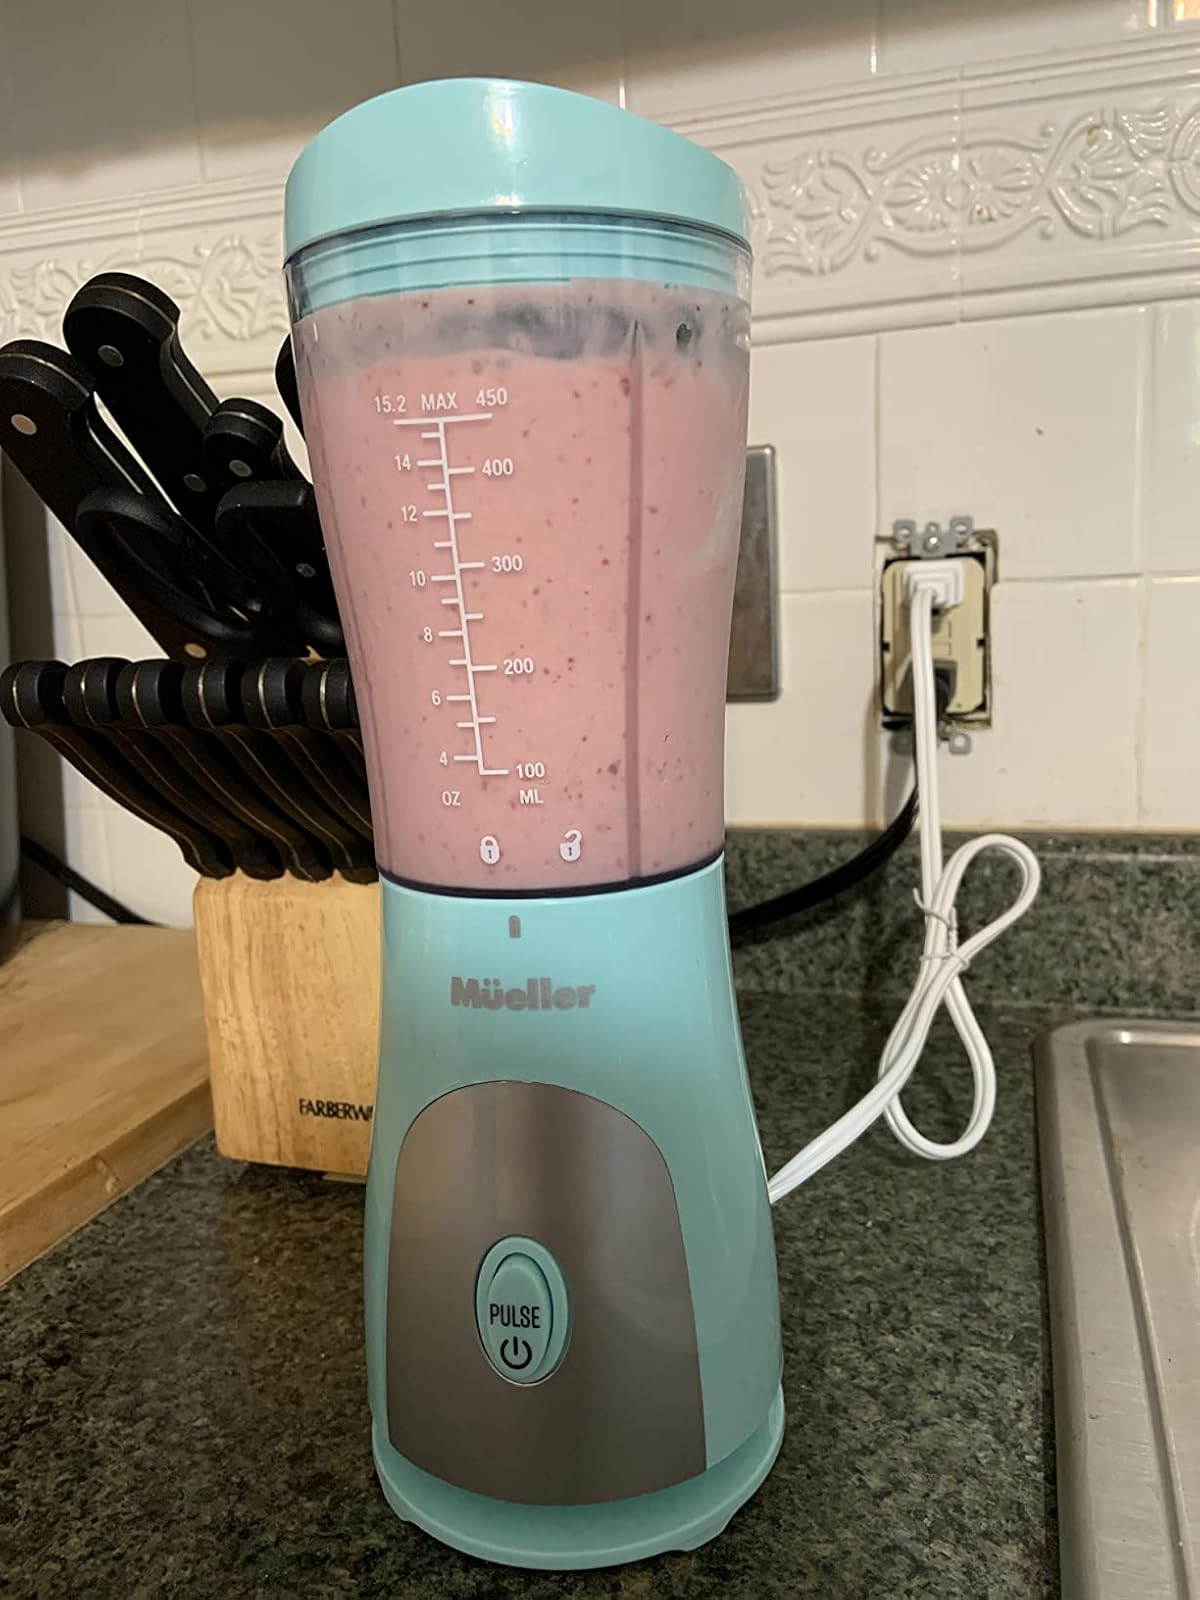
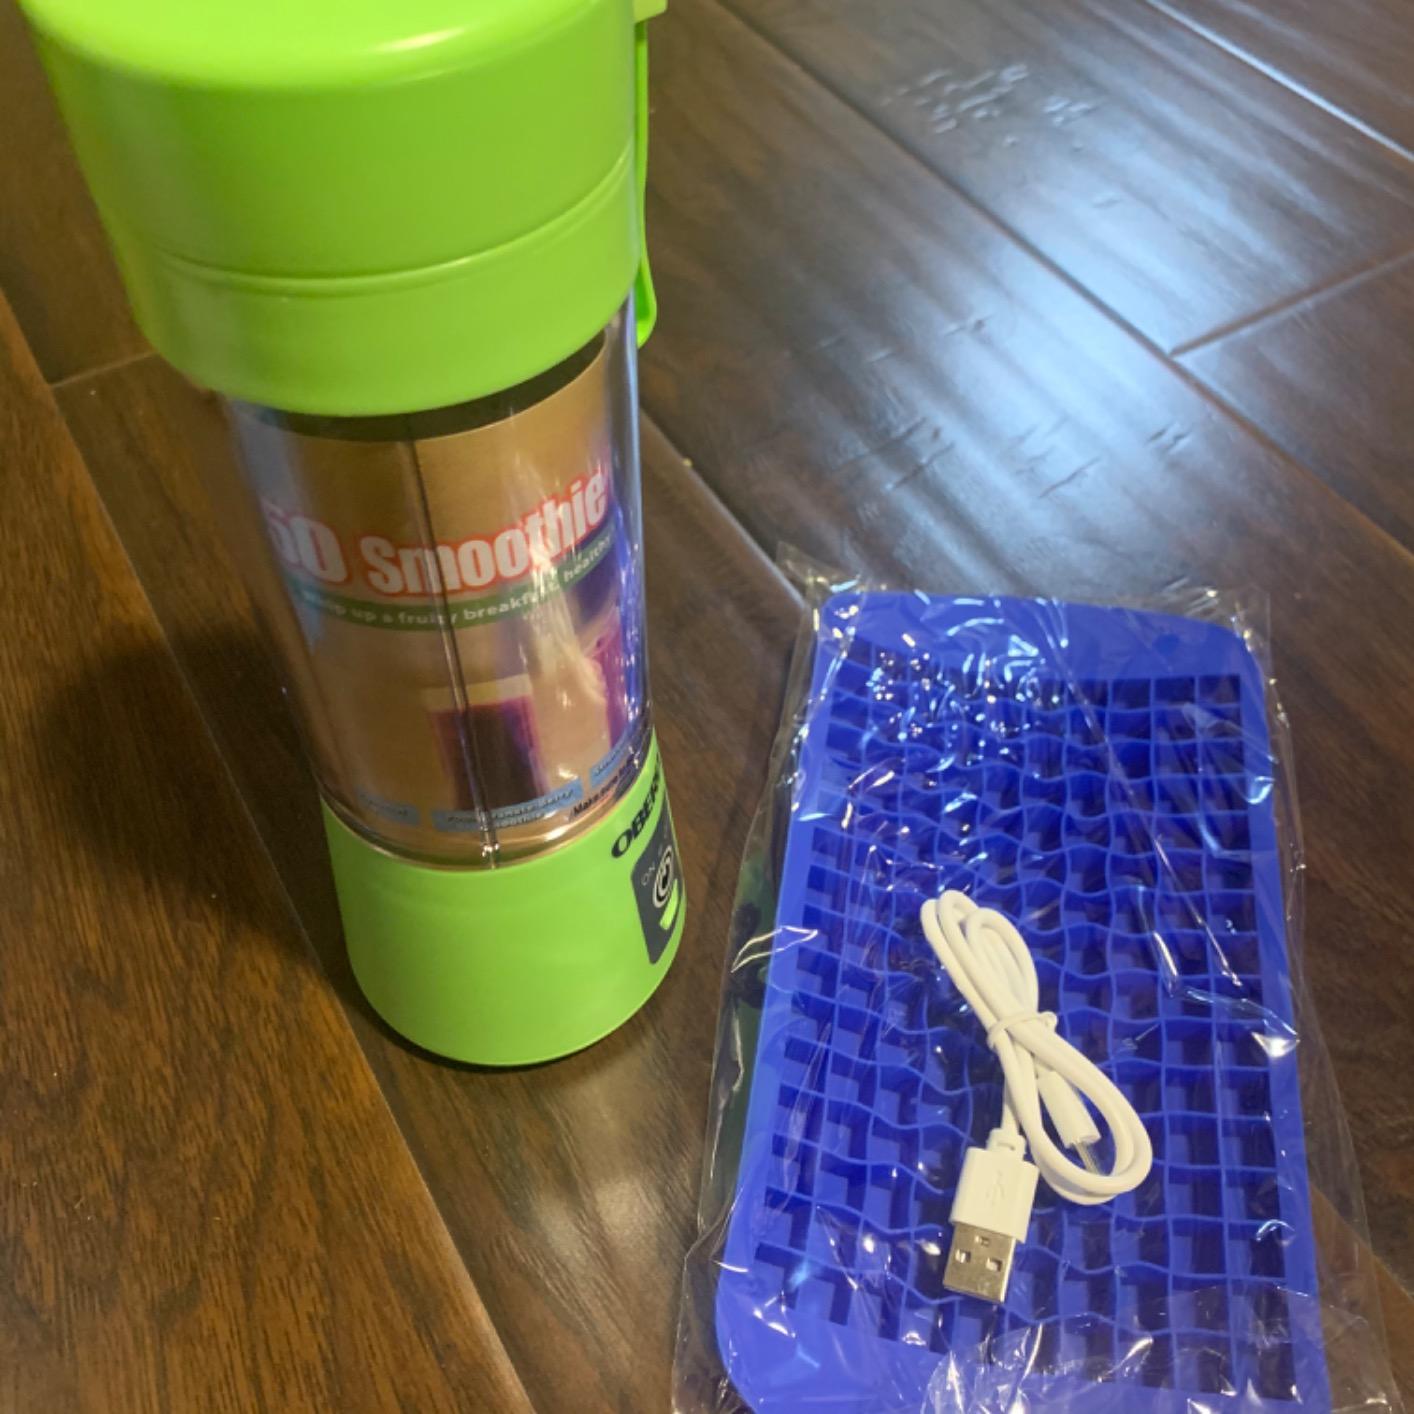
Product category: items_blender
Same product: no